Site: brandenburg
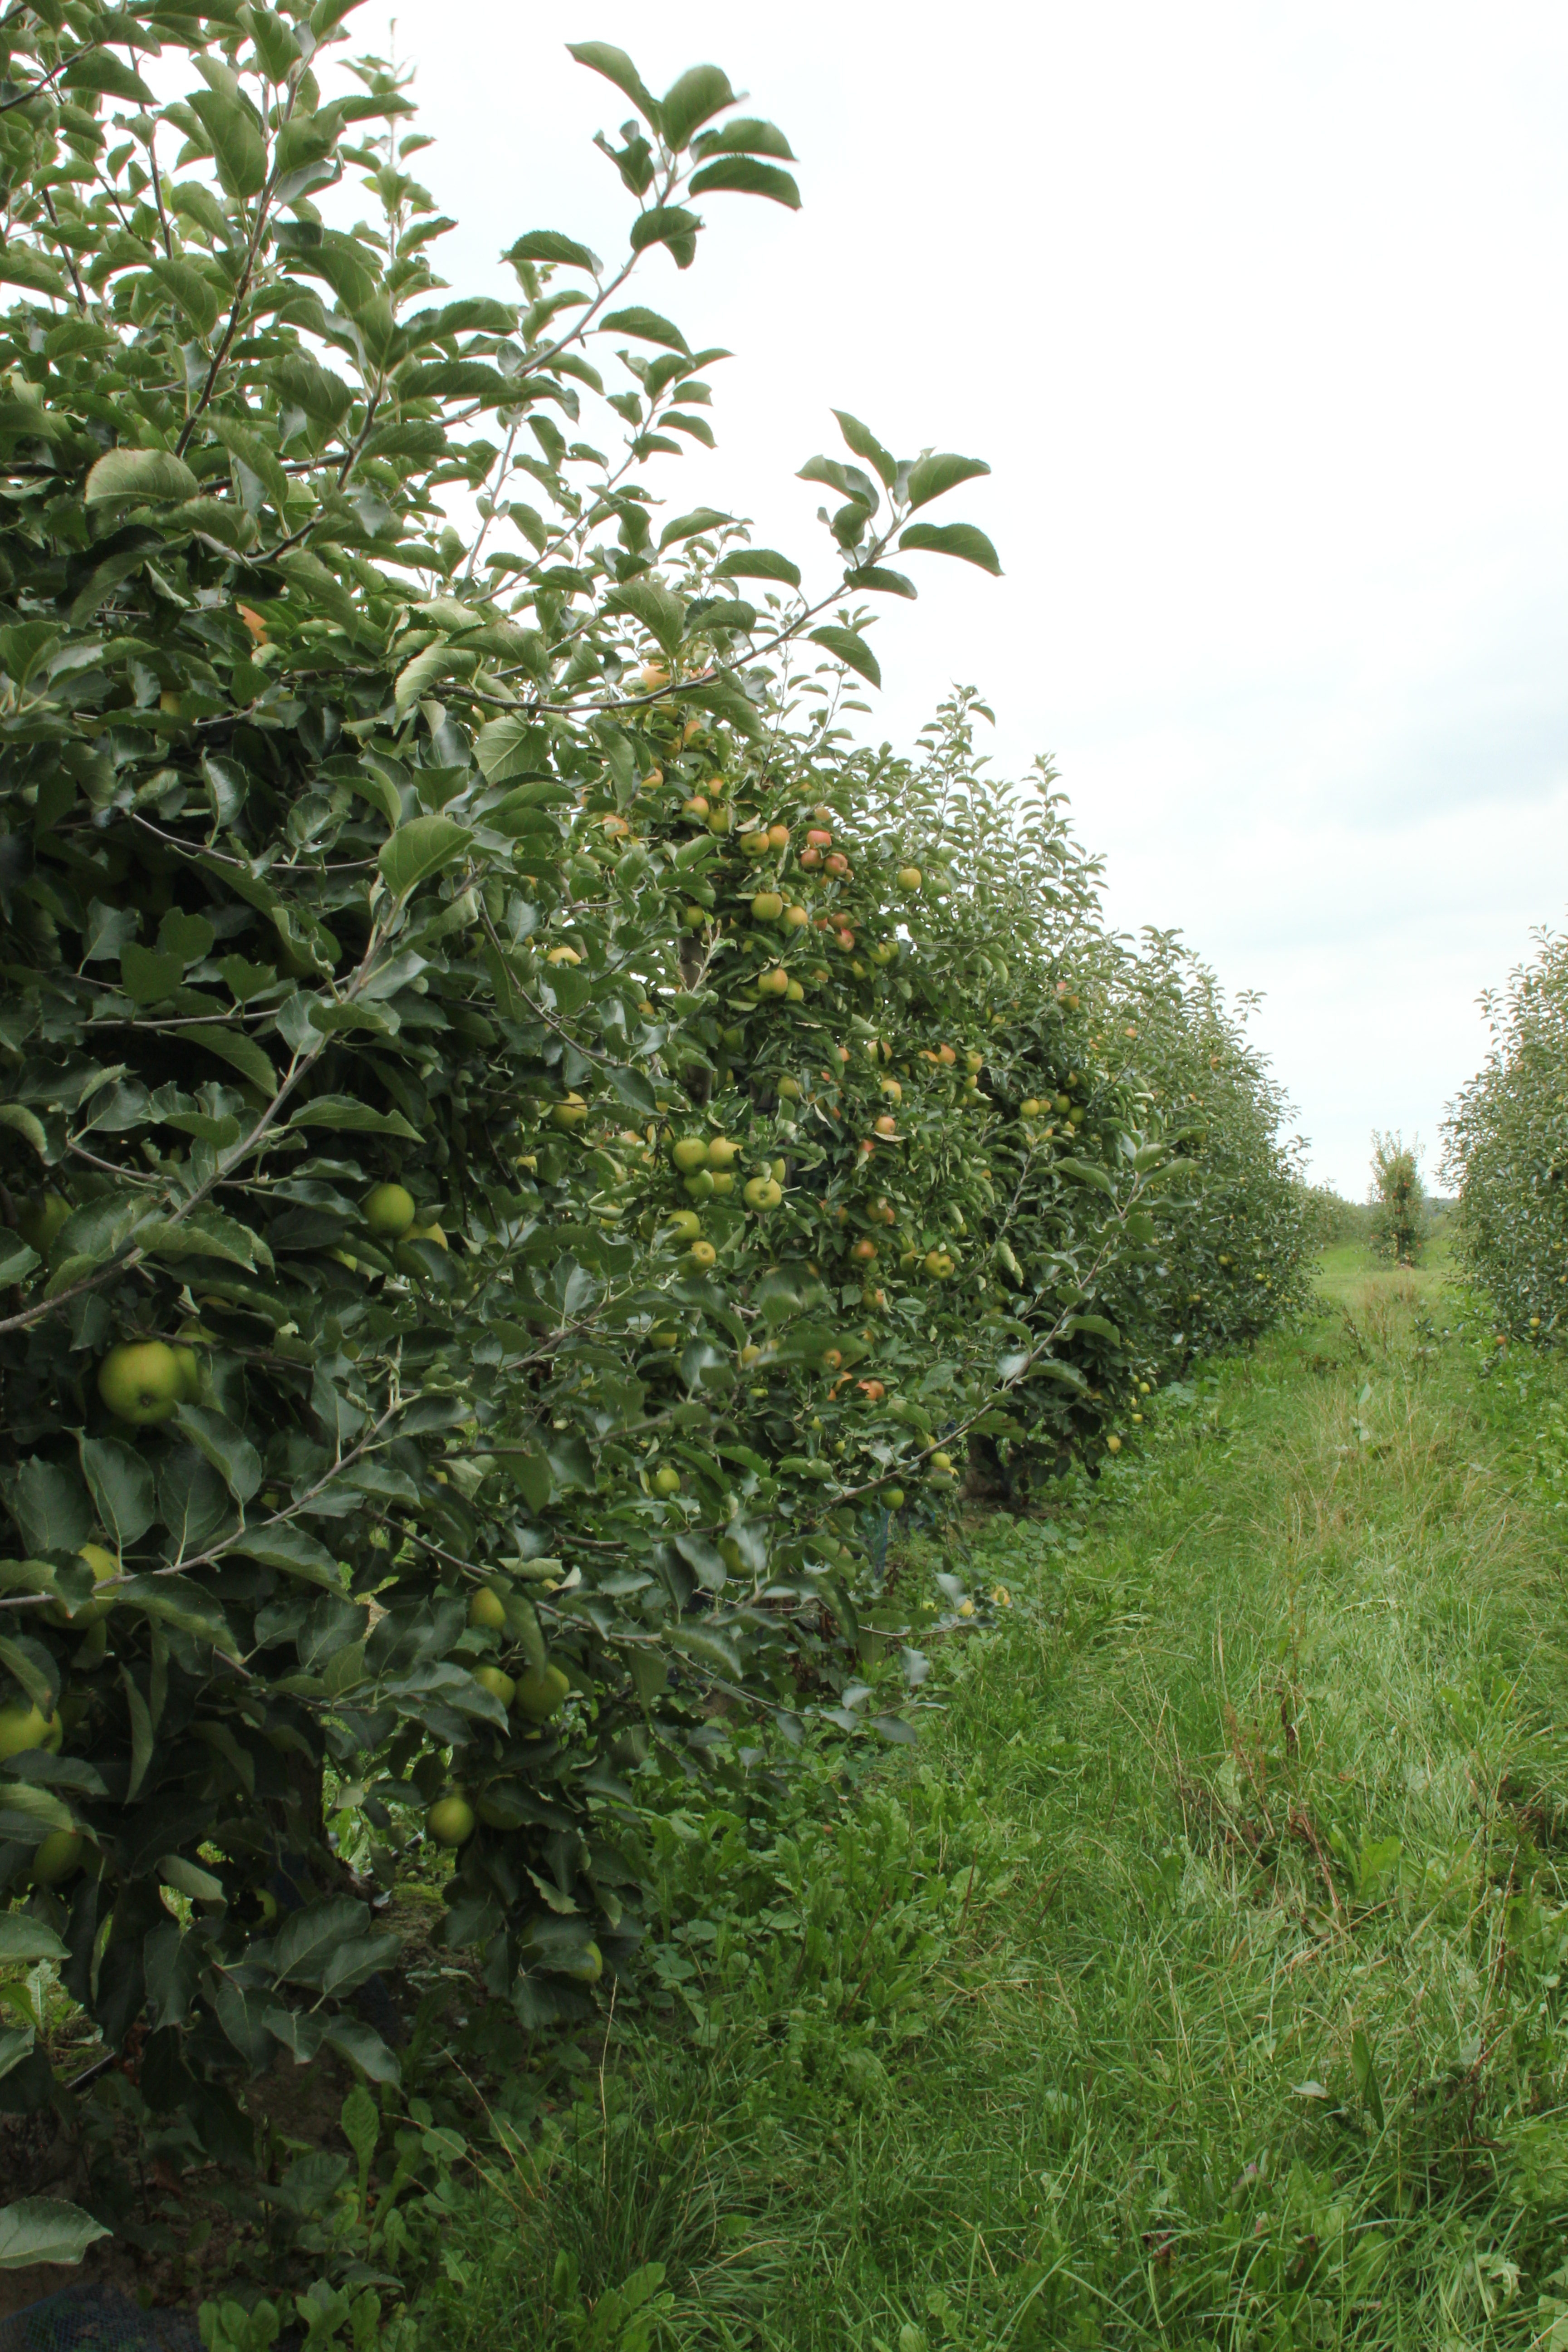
Growth stage (BBCH 87): Maturity of fruit and seed